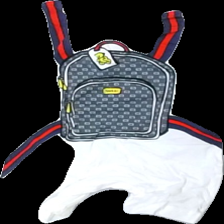
View: back
Type: Top
Category: Children
Brand: Not in the list
Brand text on label: Jiaojiaobaobei
Colors: White, Blue, Red, Multicolor
Material: 85% cotton, 15% acrylic
Pattern: Other
Cut: Regular, C-collar
Season: All
Price range: <50
Recommended usage: Reuse